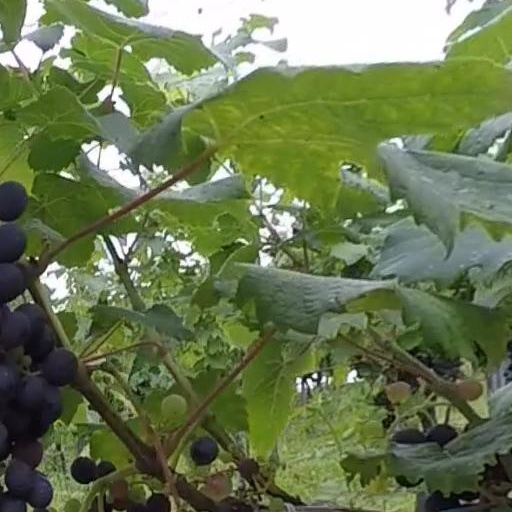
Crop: grape